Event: Nepal Earthquake
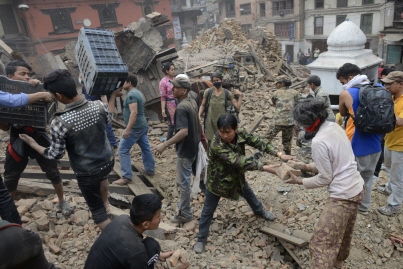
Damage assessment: damage